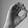
ASL letter: O